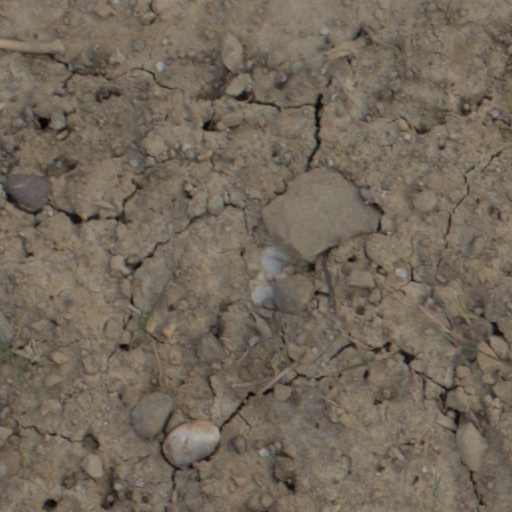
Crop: wheat